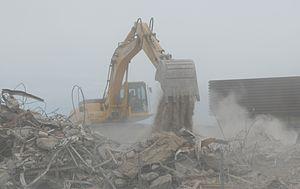
La pelle mécanique hydraulique est un engin de chantier également connu sous le nom de pelle hydraulique, pelleteuse ou excavatrice. Quand elle est de petite taille, on parle de minipelle, de midipelle ou encore de micropelle.